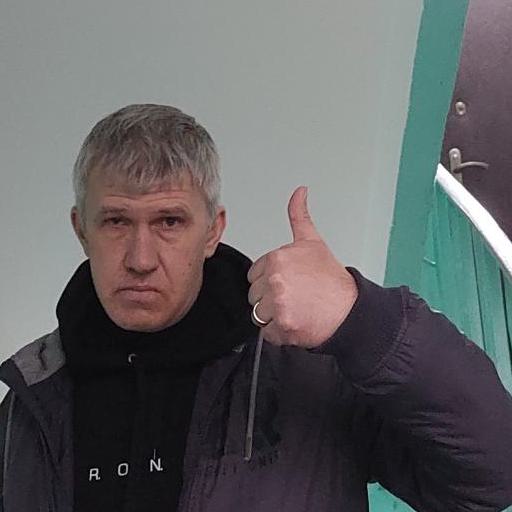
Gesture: like